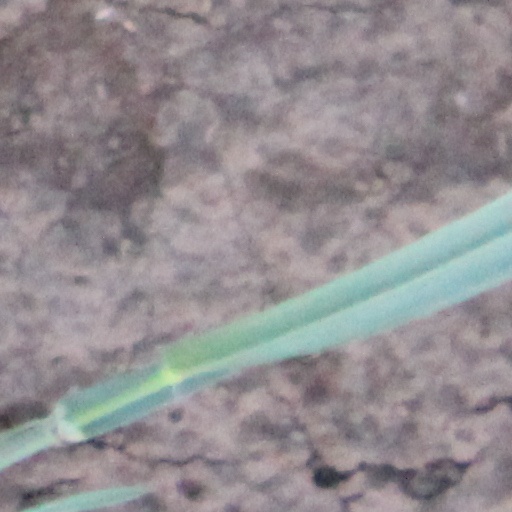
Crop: wheat